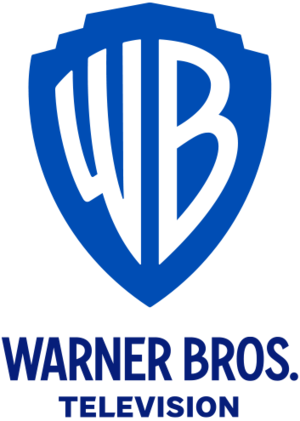
Warner Bros. Television est une entreprise de production et de distribution de programmes télévisés du studio Warner Bros., filiale du groupe WarnerMedia.